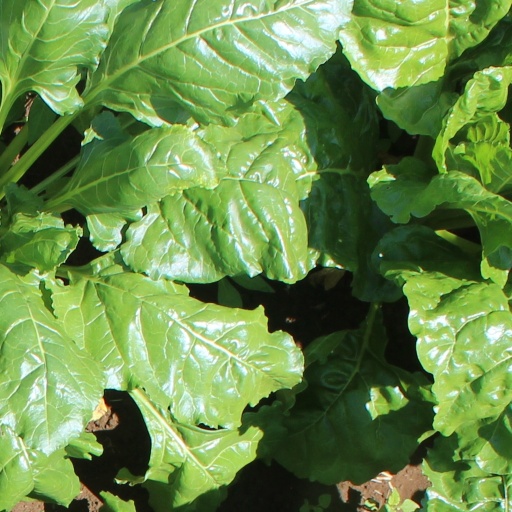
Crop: sugar beet